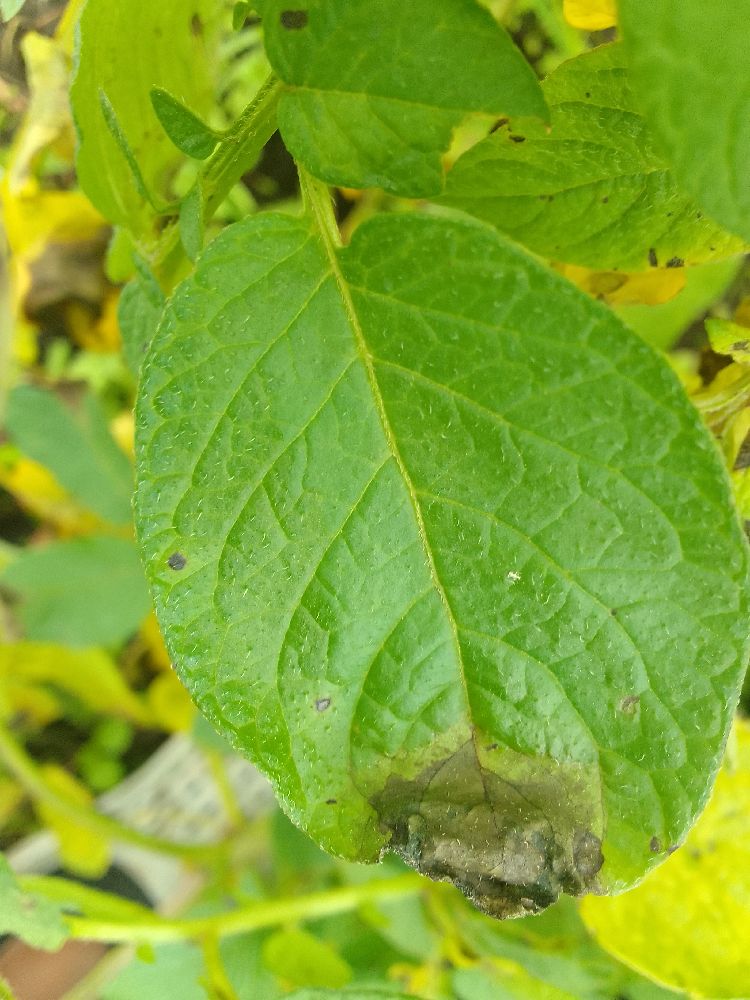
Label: Late blight